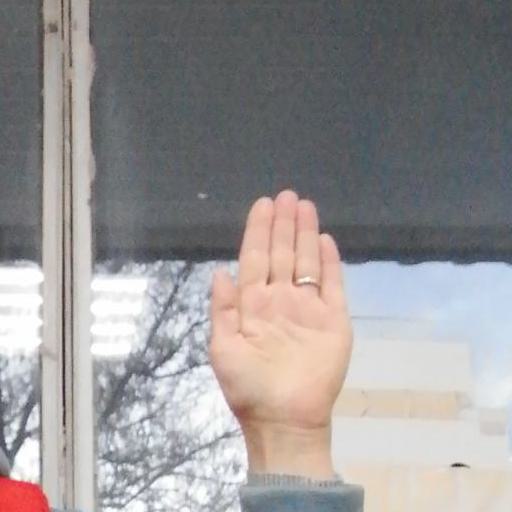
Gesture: stop